Swithinbank Range

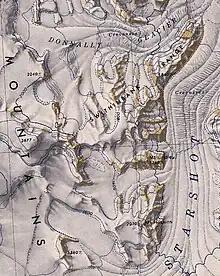
1:250.000 map of the range

A small tributary glacier flowing east from the Churchill Mountains between Mount Lindley and Mount Hoskins to enter Starshot Glacier.